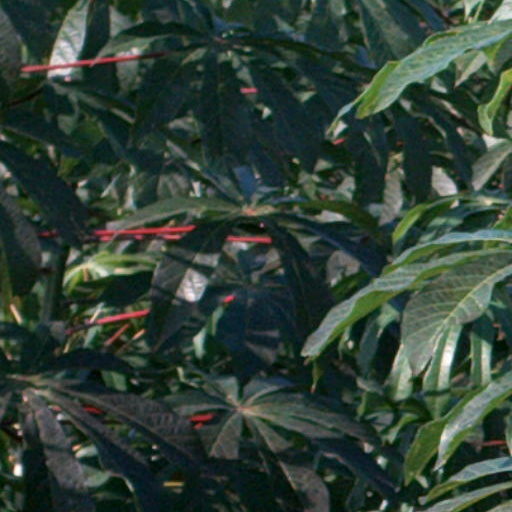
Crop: cassava